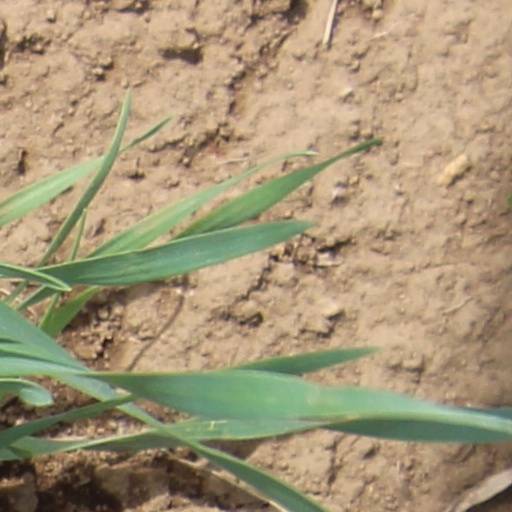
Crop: wheat